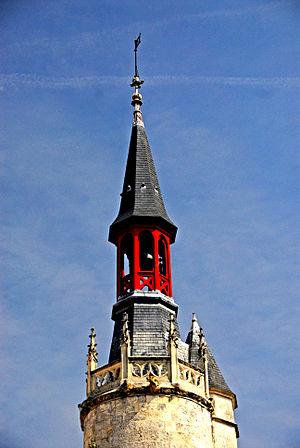
L'hôtel de ville de La Rochelle est le bâtiment qui héberge la mairie de La Rochelle depuis 1298 ; il est pour cette raison le plus ancien hôtel de ville français encore en fonction. Entre 1628 et 1748, le bâtiment est la résidence du Gouverneur de l'Aunis et de la Ville avant de redevenir la maison de la ville. Il est classé au titre des monuments historiques depuis le 27 décembre 1861. Largement détérioré, le bâtiment subit, à la fin du XIXᵉ siècle, une lourde restauration, mêlant restauration à l'identique, transformation et extension de bâtiment.